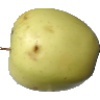
Label: Apple Golden 2